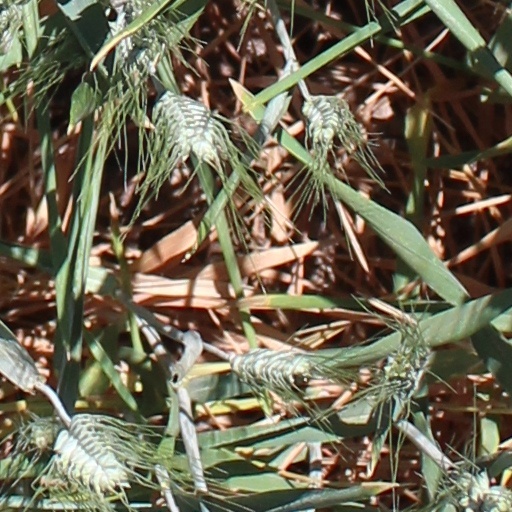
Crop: wheat